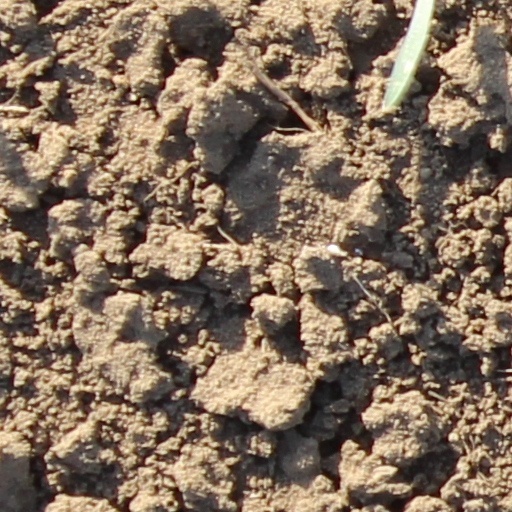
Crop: wheat